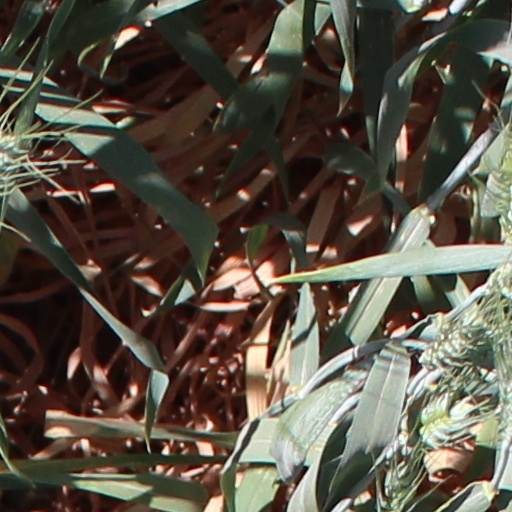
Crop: wheat